Question: Please indicate a possible affordance area of the frisbee that can be used for holding
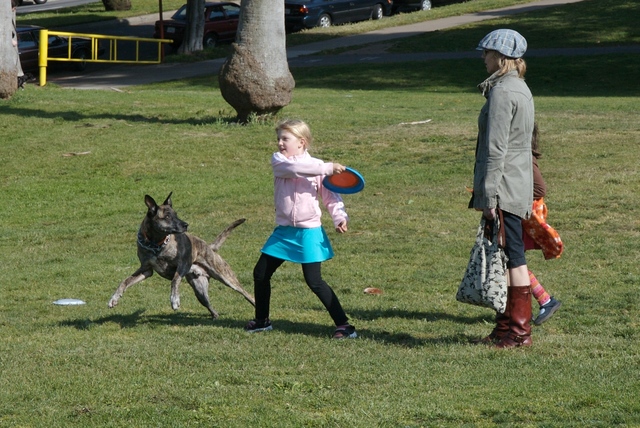
Answer: [313.326, 163.681, 366.66, 195.11]